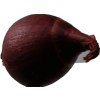
Label: red_onion